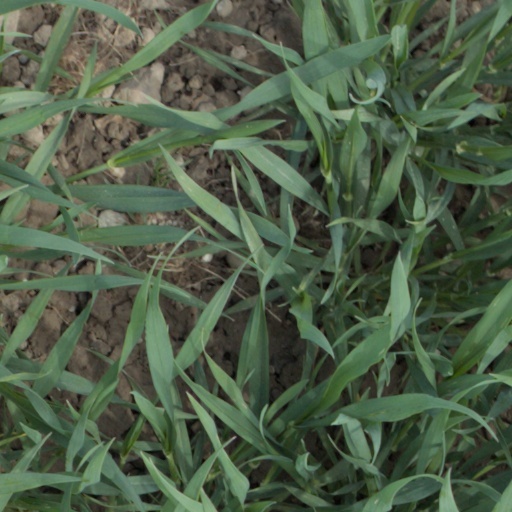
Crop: wheat